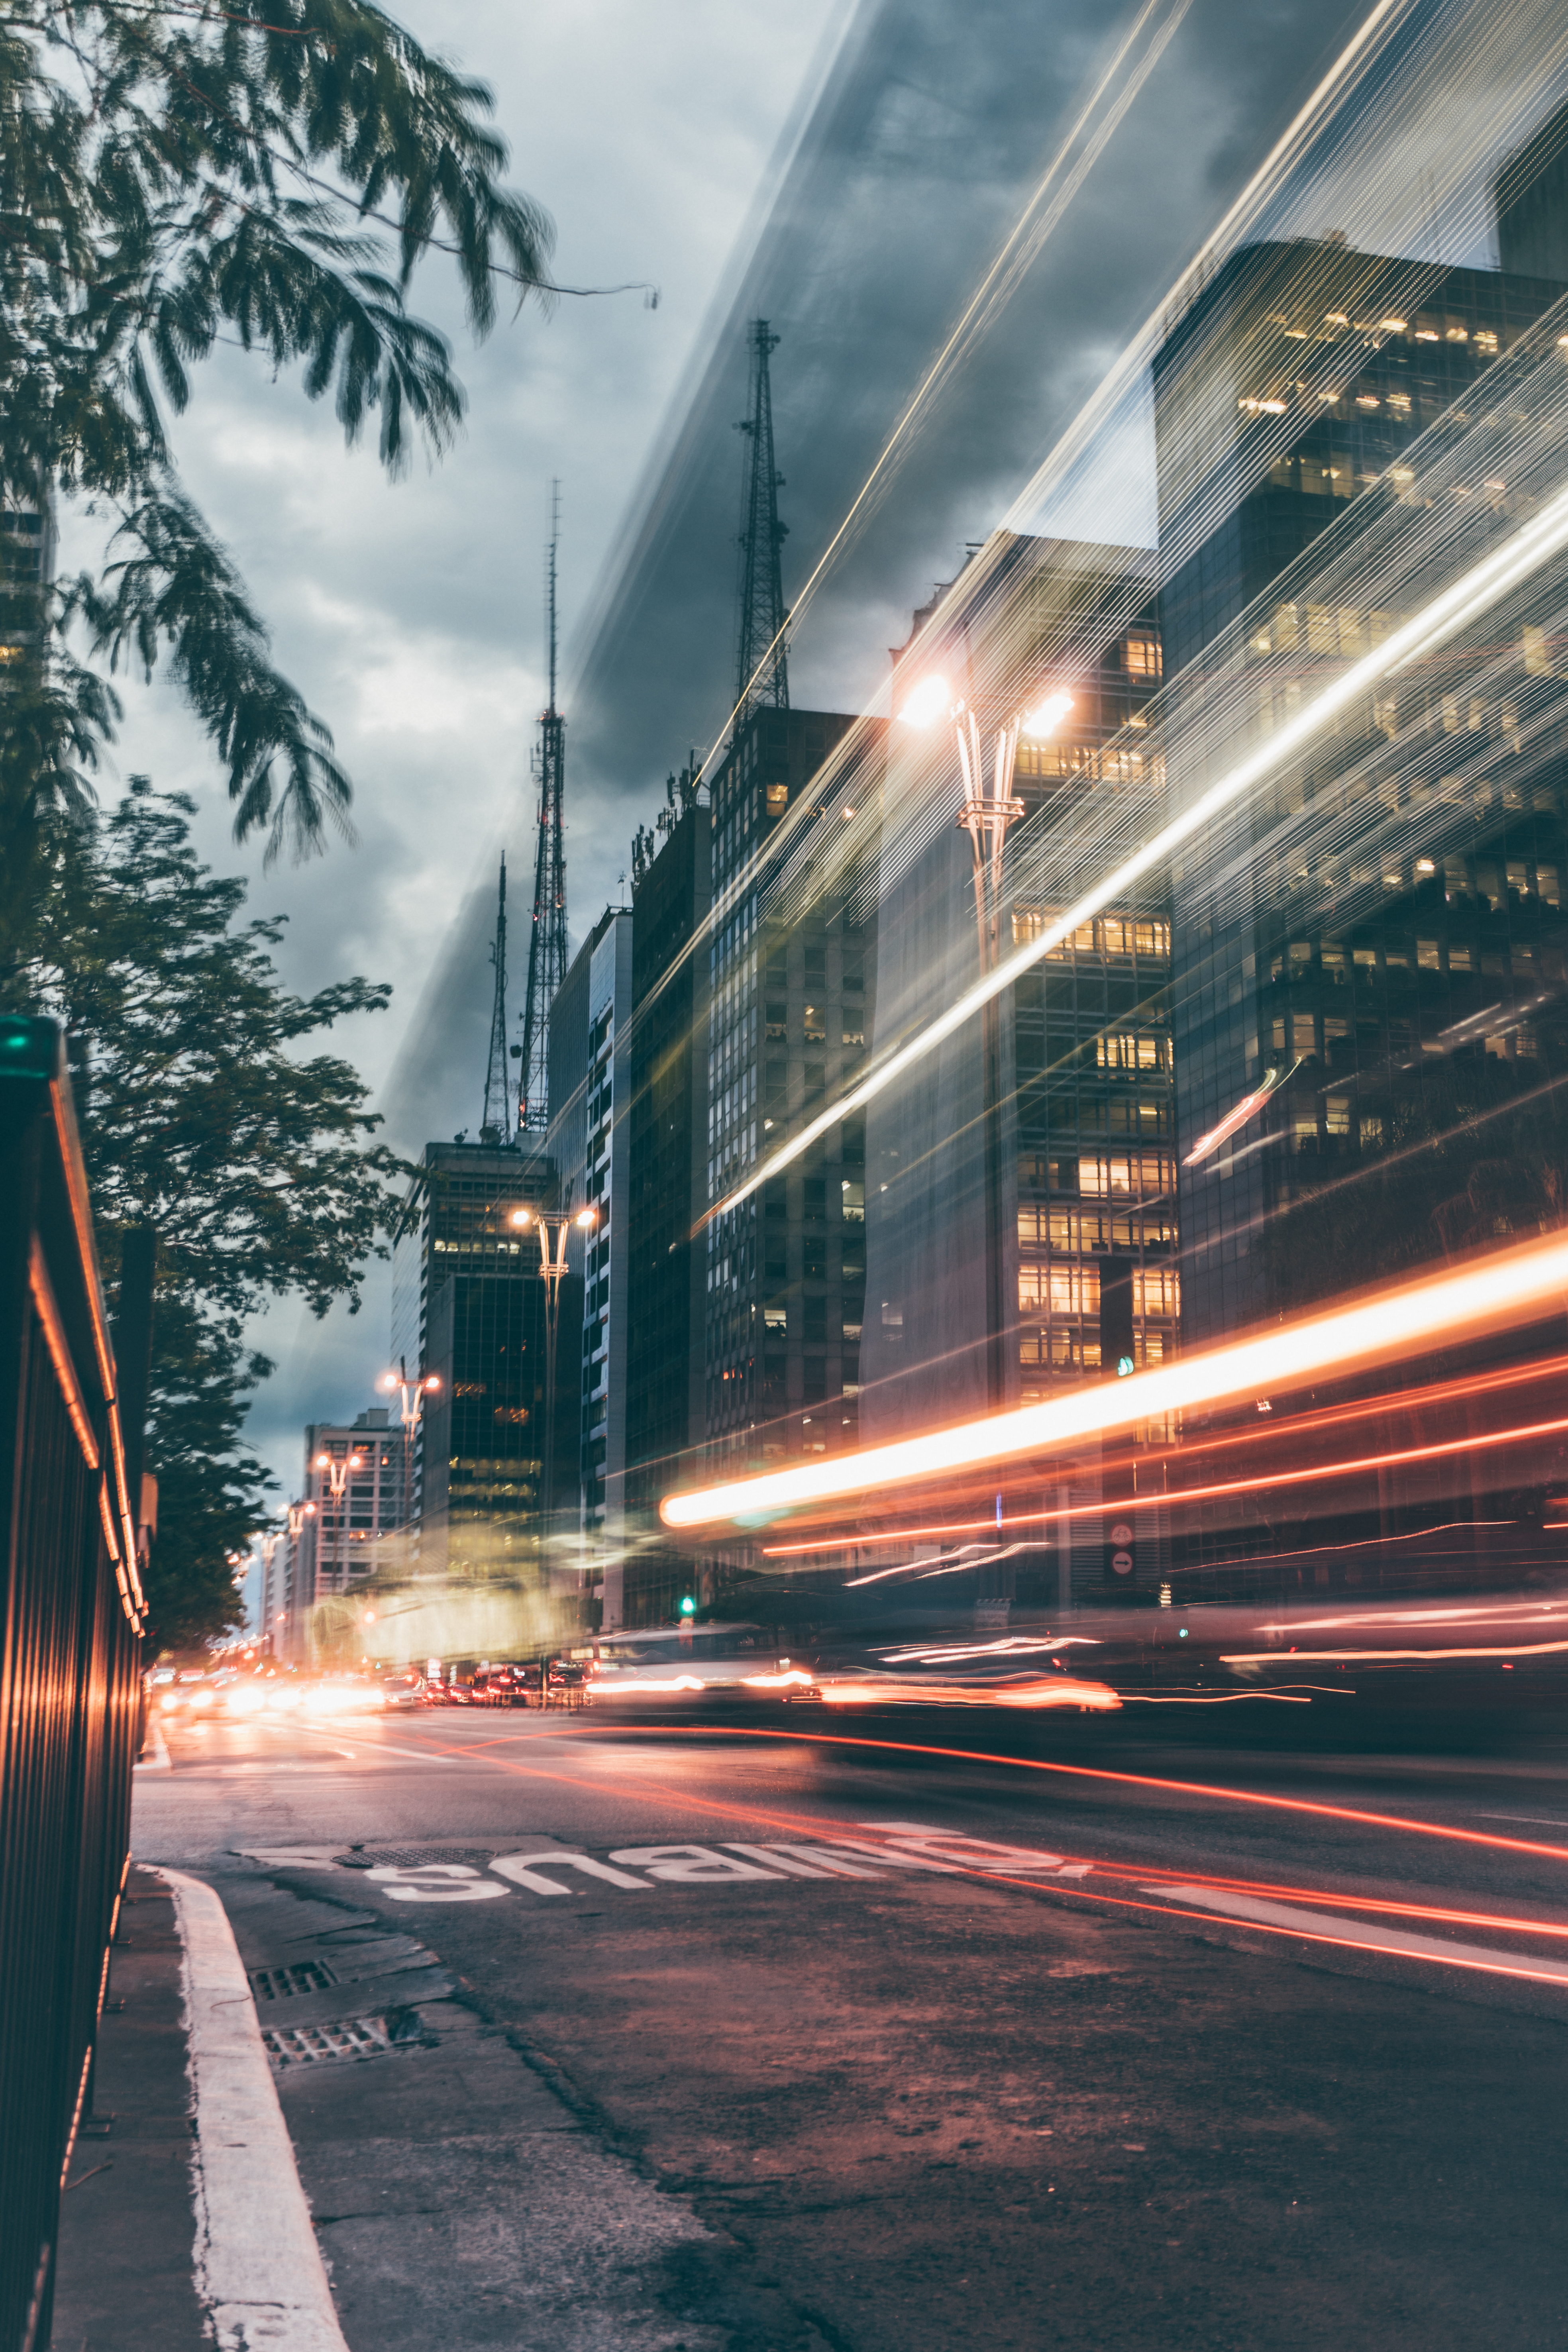
sky, urban area, light, architecture, night, transport, metropolitan area, lighting, city, tree, road, street, infrastructure, line, street light, lens flare, metropolis, reflection, building, cloud, road surface, downtown, traffic, sunlight, cityscape, automotive lighting, lane, mixed use, evening, house, residential area, intersection, vehicle, light fixture, skyscraper